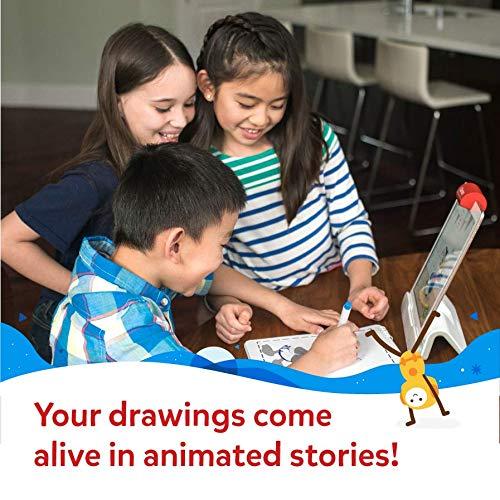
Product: Osmo - Super Studio Disney Mickey Mouse & Friends Game - Ages 5-11 - Learn to Draw your Clubhouse Favorites & Watch them Come to Life - For iPad and Fire Tablet (Osmo Base Required)
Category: Toys & Games | Kids' Electronics | Electronic Learning Toys
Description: OSMO IS MAGIC: Fun-filled and Award winning learning games that interact with actual hand held pieces and an iPad and/or fire tablet, bringing a child's game pieces and actions to life no Wi-Fi necessary for game play.
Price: $19.99
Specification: ProductDimensions:0.9x6x8inches|ItemWeight:3.52ounces|ShippingWeight:11.2ounces(Viewshippingratesandpolicies)|ASIN:B07F9FPJYM|Itemmodelnumber:902-00007|Manufacturerrecommendedage:5-11years